Shaq Evans

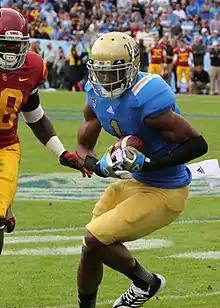
Evans with UCLA in 2012

Evans originally attended Notre Dame, but decided to transfer to UCLA due to the proximity to home. Evans was on the watchlist for the Fred Biletnikoff Award prior to his senior year. He was an all-conference honorable mention that season, helping the Bruins to a 10 win season.